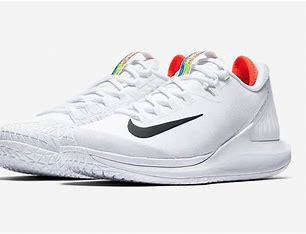
Brand: Nike
Model: Court Air Zoom Zero